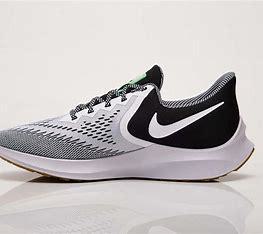
Brand: Nike
Model: Air Zoom Winflo 6